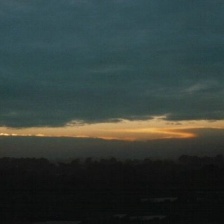
Cloud type: Stratocumulus